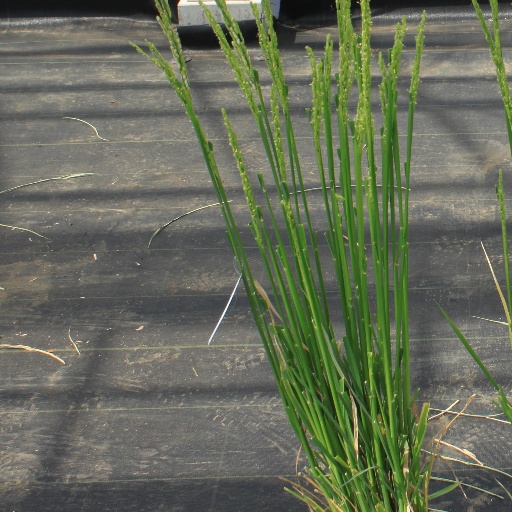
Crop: rice